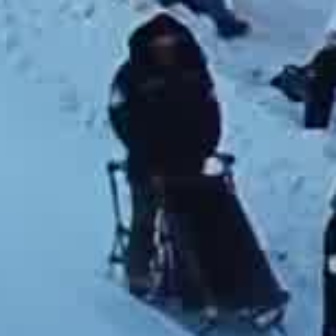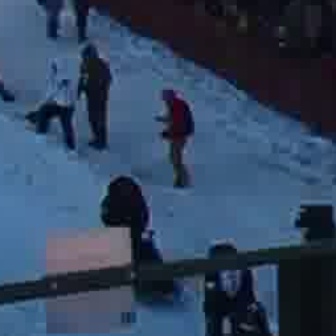
  Please identify the target specified by the bounding box [99,146,283,331] in the first image and locate it in the second image. Return the coordinates in [x_min,y_min,x_max,y_max] format.
Answer: [105,229,182,306]